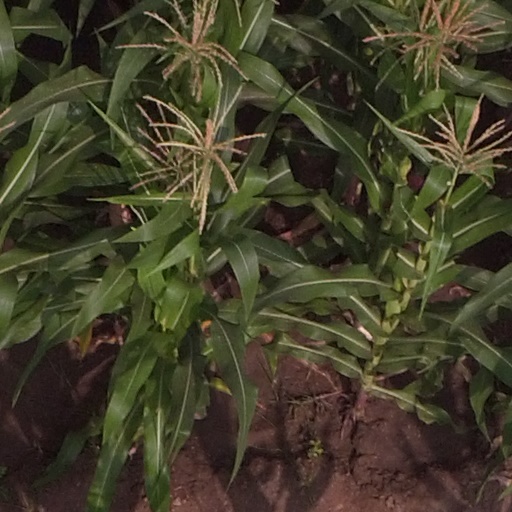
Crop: maize; corn